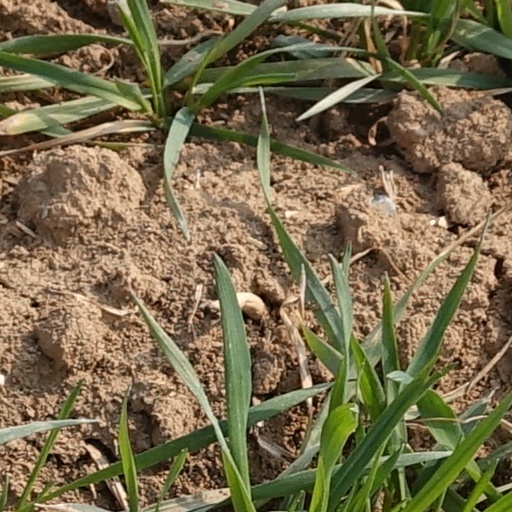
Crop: wheat